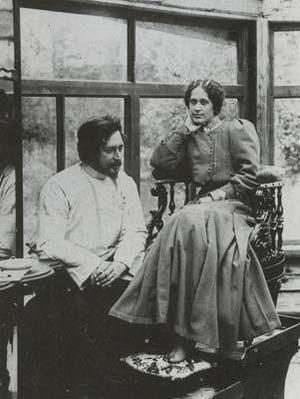
Leonid Nikolaïevitch Andreïev est un journaliste et écrivain russe, né à Oriol, au sud de Moscou. Leonid Andreïev est le père de Daniel Andreïev et Vadim Andreïev.
Carl Oswald Bulla est un photographe d'origine prussienne, sujet de l'Empire russe, qui fut le premier maître de la photographie de reportage russe.